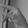
ASL letter: P